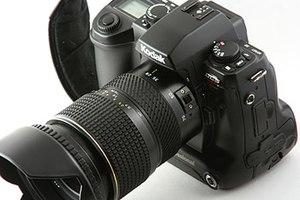
Le Kodak DCS Pro SLR/c est un appareil photographique reflex numérique mono-objectif plein format de 14 mégapixels. Le SLR/n à monture Nikon F a été annoncé le 12 février 2004 et le SLR/c à monture Canon EF un mois plus tard. Les deux appareils sont électroniquement identiques à l'exception des contacts de la monture. Les boîtiers diffèrent.